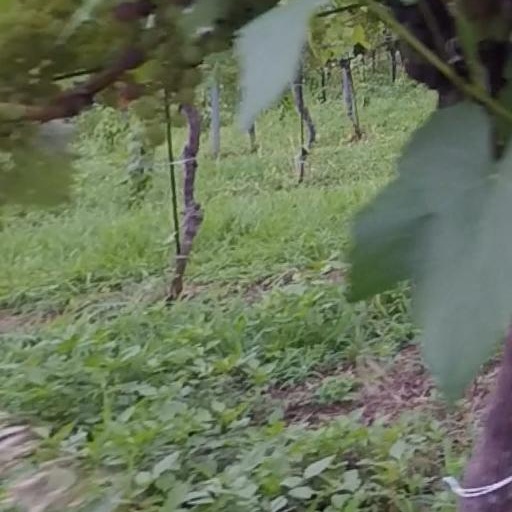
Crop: grape